University of Oslo

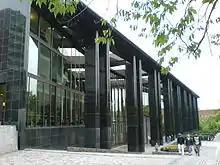
The library building at the Blindern campus, houses the Library of Arts and Social Sciences.

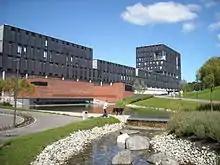
The Ole-Johan Dahl building houses the Department of Informatics.

The Faculty of Humanities is the University of Oslo's largest faculty, and has approximately 8000 students and 917 employees.